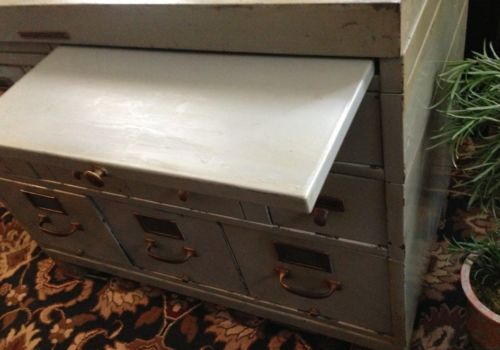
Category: cabinet